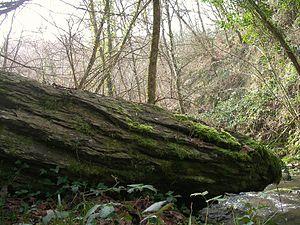
Menhir renversé dit la belle Roche à Culey-le-Patry Calvados (Basse-Normandie, France).
Le menhir de la Belle Roche est situé sur la commune de Culey-le-Patry au sud du hameau de la Trufaudière, en France, dans le département du Calvados.
Culey-le-Patry est une commune française, située dans le département du Calvados en région Normandie, peuplée de 357 habitants.